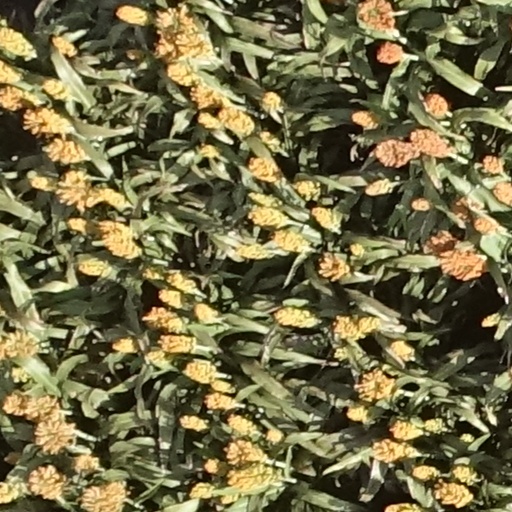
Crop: sorghum